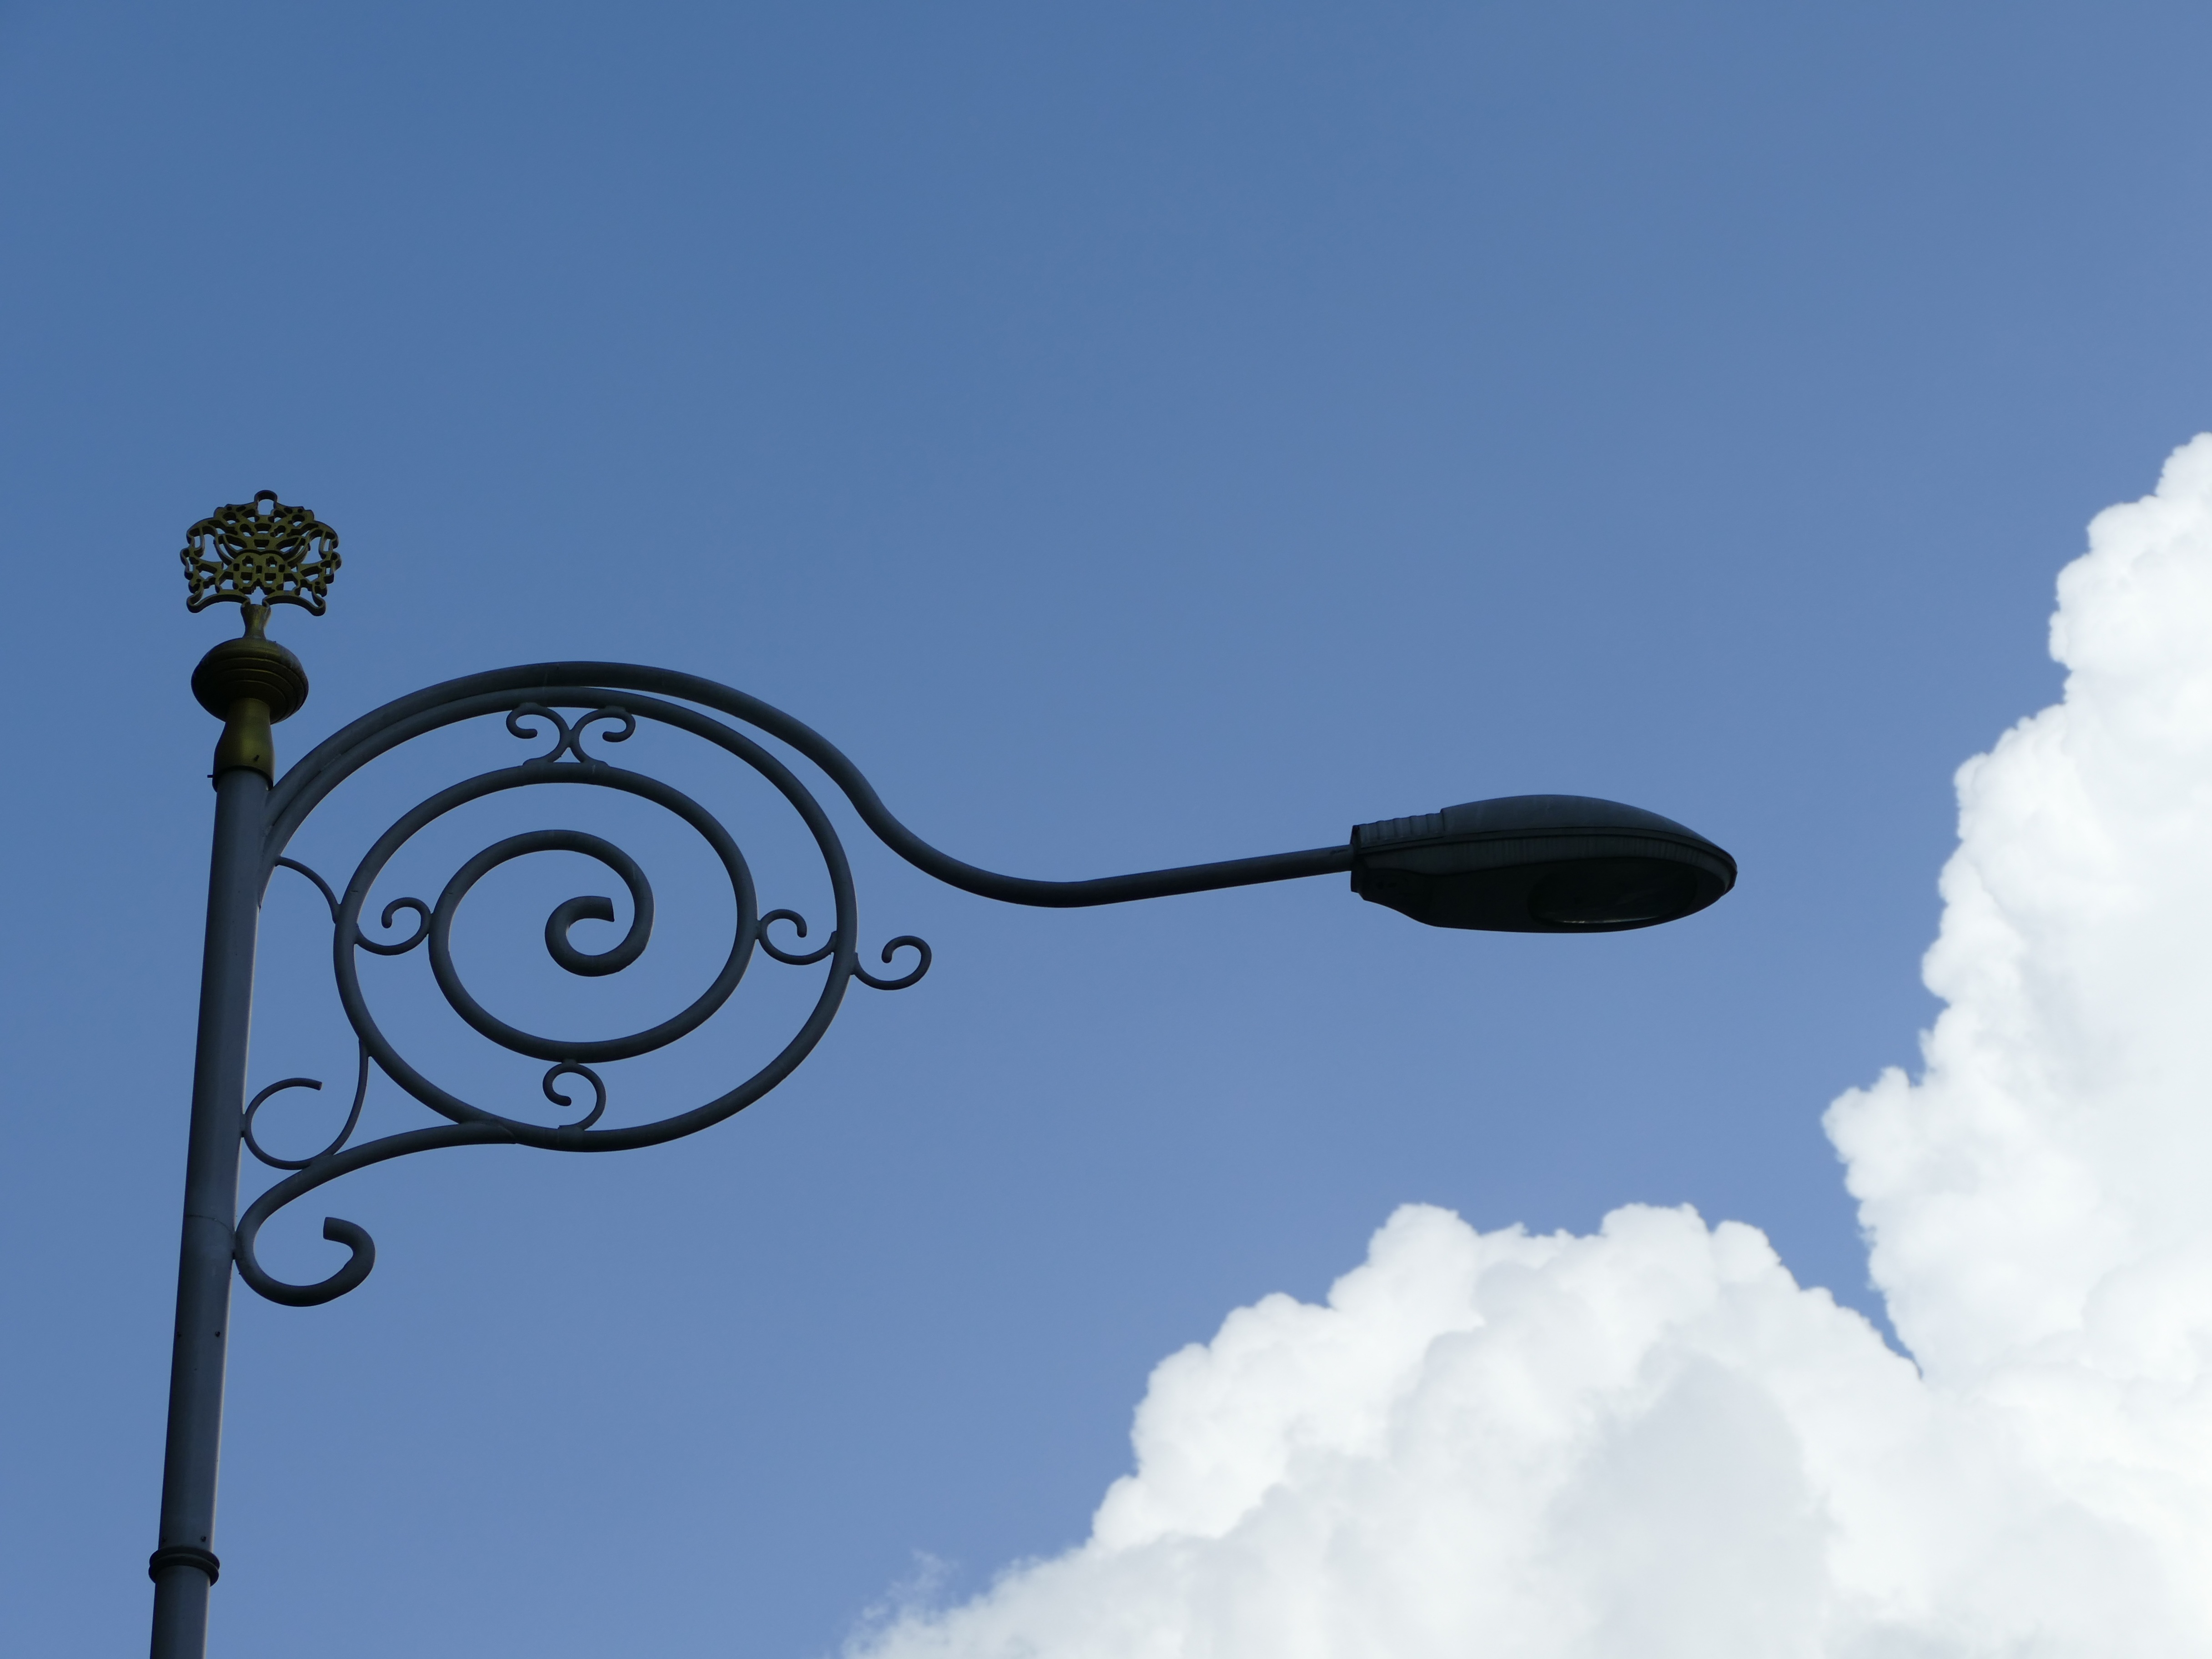
lamp, sky, clouds, contrast, day, bright, metal, blue, light, old, steel